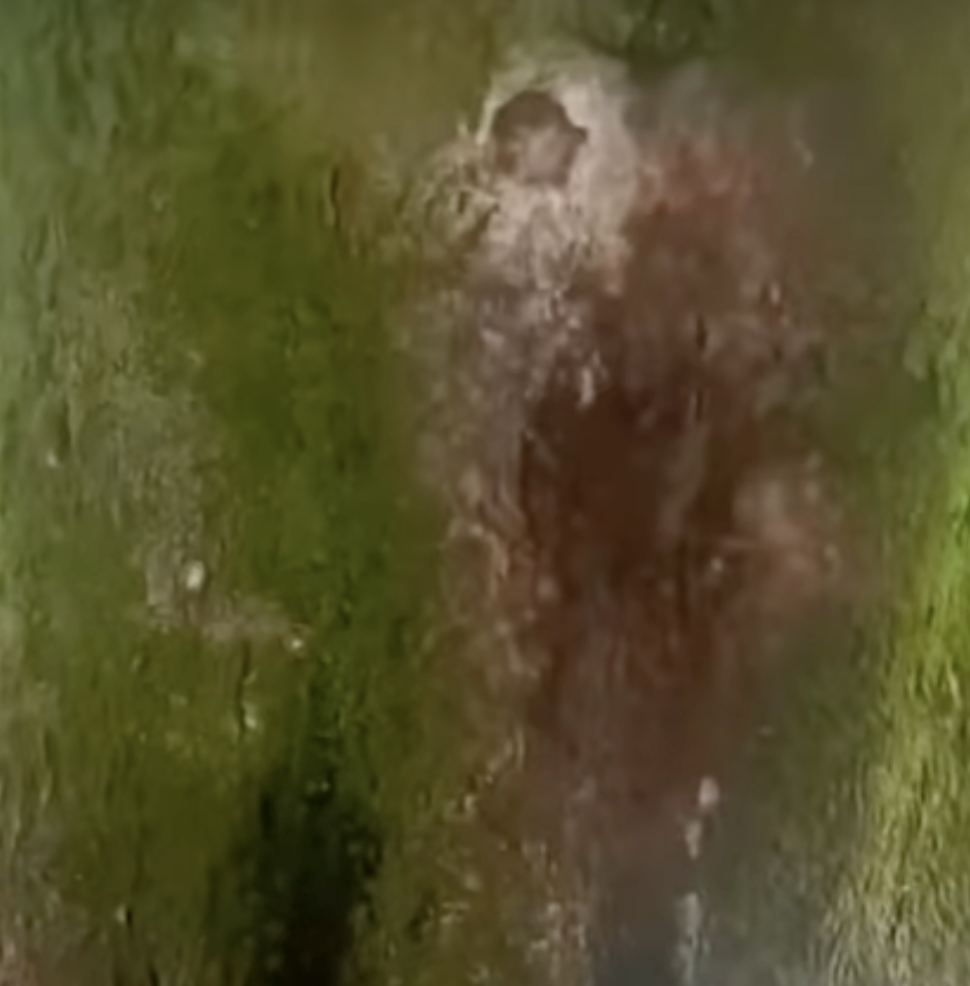
Label: stem_cracking_ gummosis